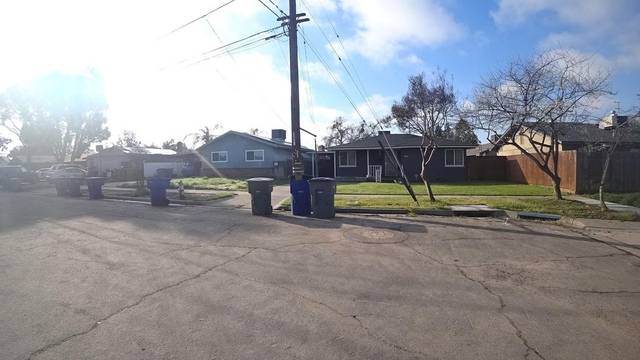
Region: Colombia
Coordinates: 36.773, -119.824